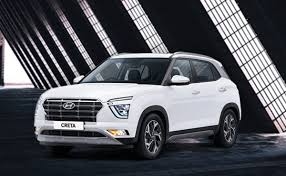
Label: noambulance